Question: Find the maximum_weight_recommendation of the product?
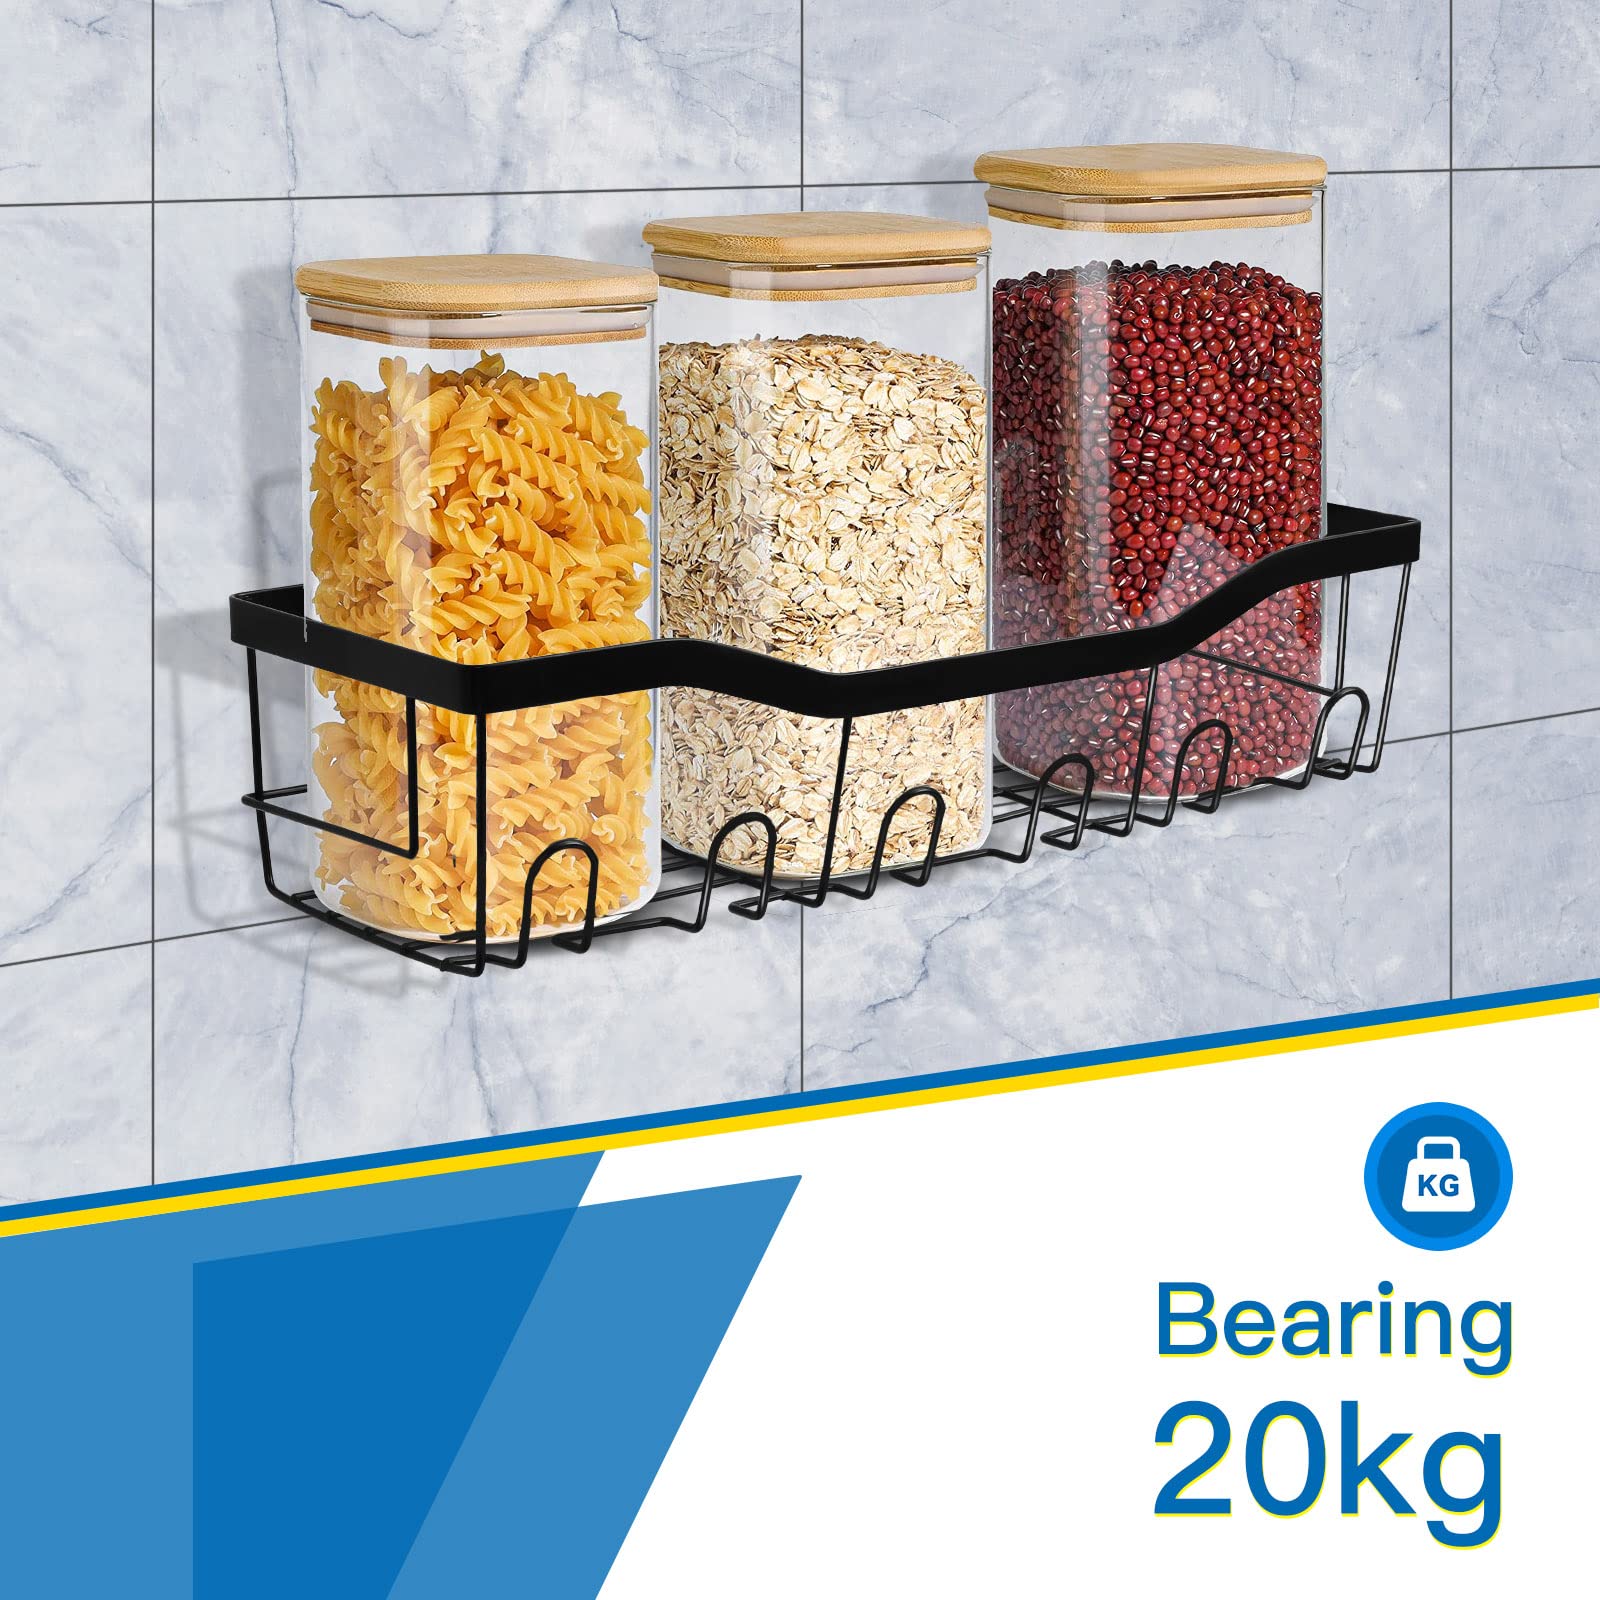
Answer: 20.0 kilogram